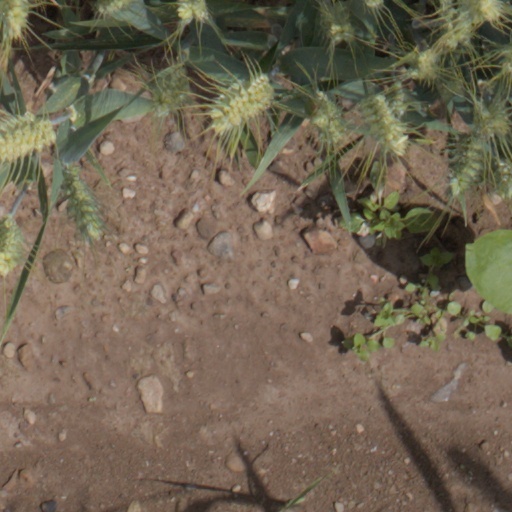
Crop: wheat